Charcoal (art)

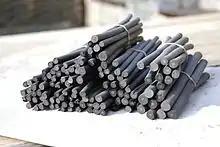
Carbonized sticks of European spindlewood

Other types of artists' charcoal such as charcoal crayons were developed during the 19th century and used by caricaturists. Charcoal powders are used to create patterns and pouncing, a transferring method of patterns from one surface to another.